Triumph of the City

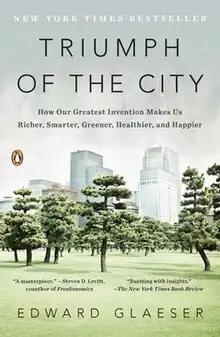
cover

Triumph of the city: How Our Greatest Invention Makes Us Richer, Smarter, Greener, Healthier, and Happier is a non-fiction book by Edward Glaeser, an American economist and the current Fred and Eleanor Glimp Professor of Economics at Harvard University.